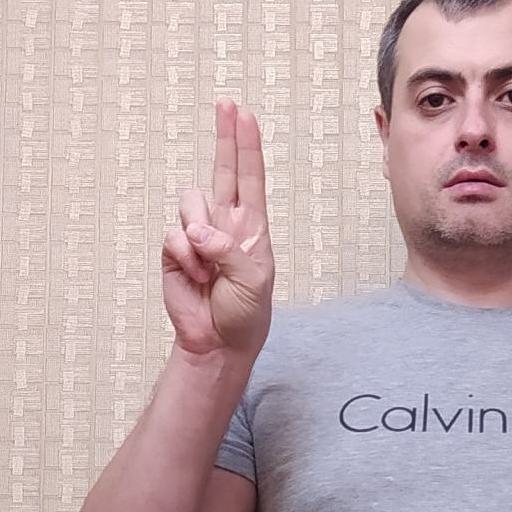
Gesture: two_up